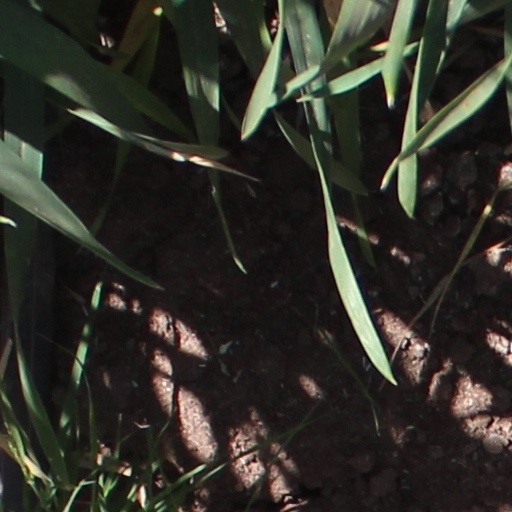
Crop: wheat